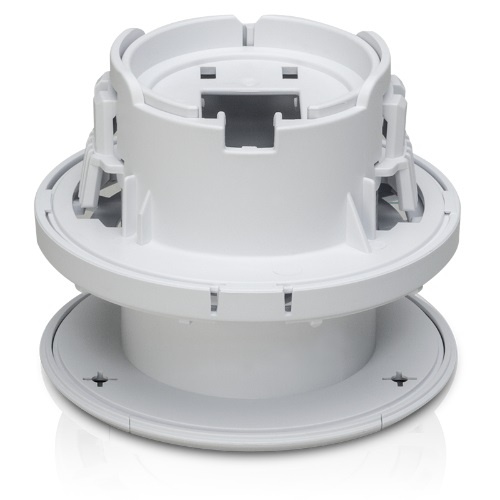
Ubiquiti UVC-G3-FLEX Camera Ceiling Mount Accessory, Single-unit,  Compatible with G3 Flex, G5 Flex, 2Yr Warr
Ubiquiti Flex Camera Ceiling Mount SKU_ UVC-G3-F-C Tech Specs_ Click Here Description_ Recessed ceiling mount accessory for the G3/G5 Flex camera. Features_ •Upside-down mounting capability •Low-profile installation •Includes drywall mounting anchors and retainer for ceiling tile mount •Compatible with the G3 Flex, G5 Flex
Brand: Ubiquiti
Category: Cameras & Optics > Camera & Optic Accessories > Camera Parts & Accessories > Surveillance Camera Accessories